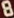
Number: 8